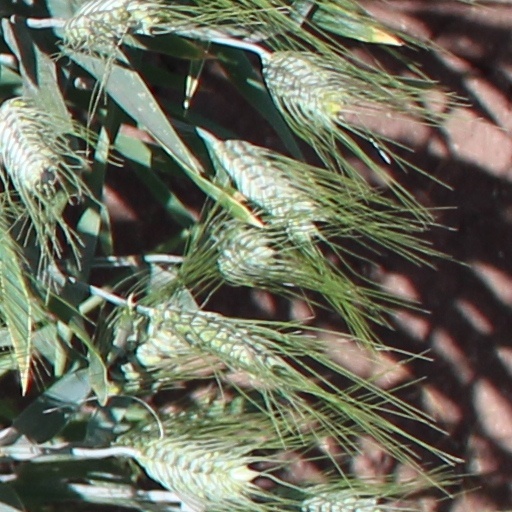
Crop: wheat